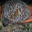
Label: porcupine